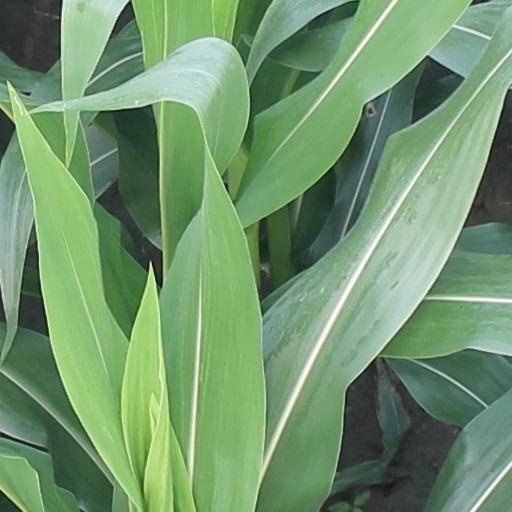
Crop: maize; corn